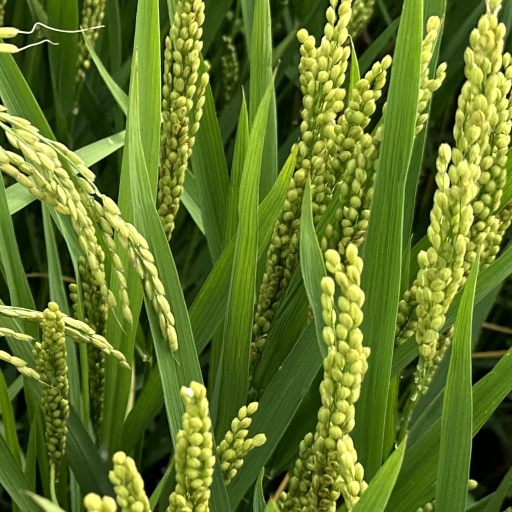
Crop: rice